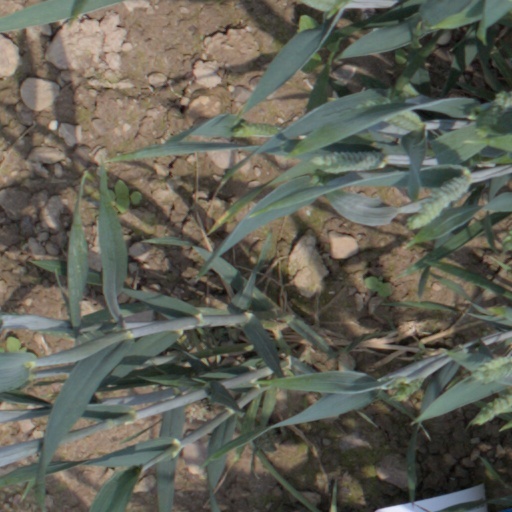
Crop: wheat